Iraqi Ground Forces

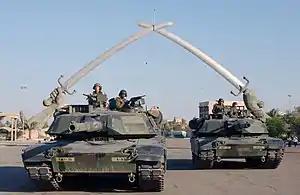
US tanks in central Baghdad after just a 22 days since invasion started, under Victory Arch, 2003.

By the eve of the Invasion of Kuwait which led to the 1991 Persian Gulf War, the army was estimated to number 1,000,000 men. Just before the Persian Gulf War began, the force comprised 47 infantry divisions plus 9 armoured and mechanised divisions, grouped in 7 corps. This gave a total of about 56 army divisions, and total land force divisions reached 68 when the 12 Iraqi Republican Guard divisions were included. Eisenstadt notes that four Republican Guards security divisions were formed between the invasion of Kuwait and the outbreak of war. They remained in Iraq during the war. Although the coalition ground forces believed they faced approximately 545,000 Iraqi troops at the beginning of the ground campaign, the quantitative descriptions of the Iraqi army at the time were exaggerated, for a variety of reasons. Many of the Iraqi troops were also young, under-resourced and poorly trained conscripts. Saddam did not trust the army; among counterbalancing security forces was the Iraqi Popular Army.